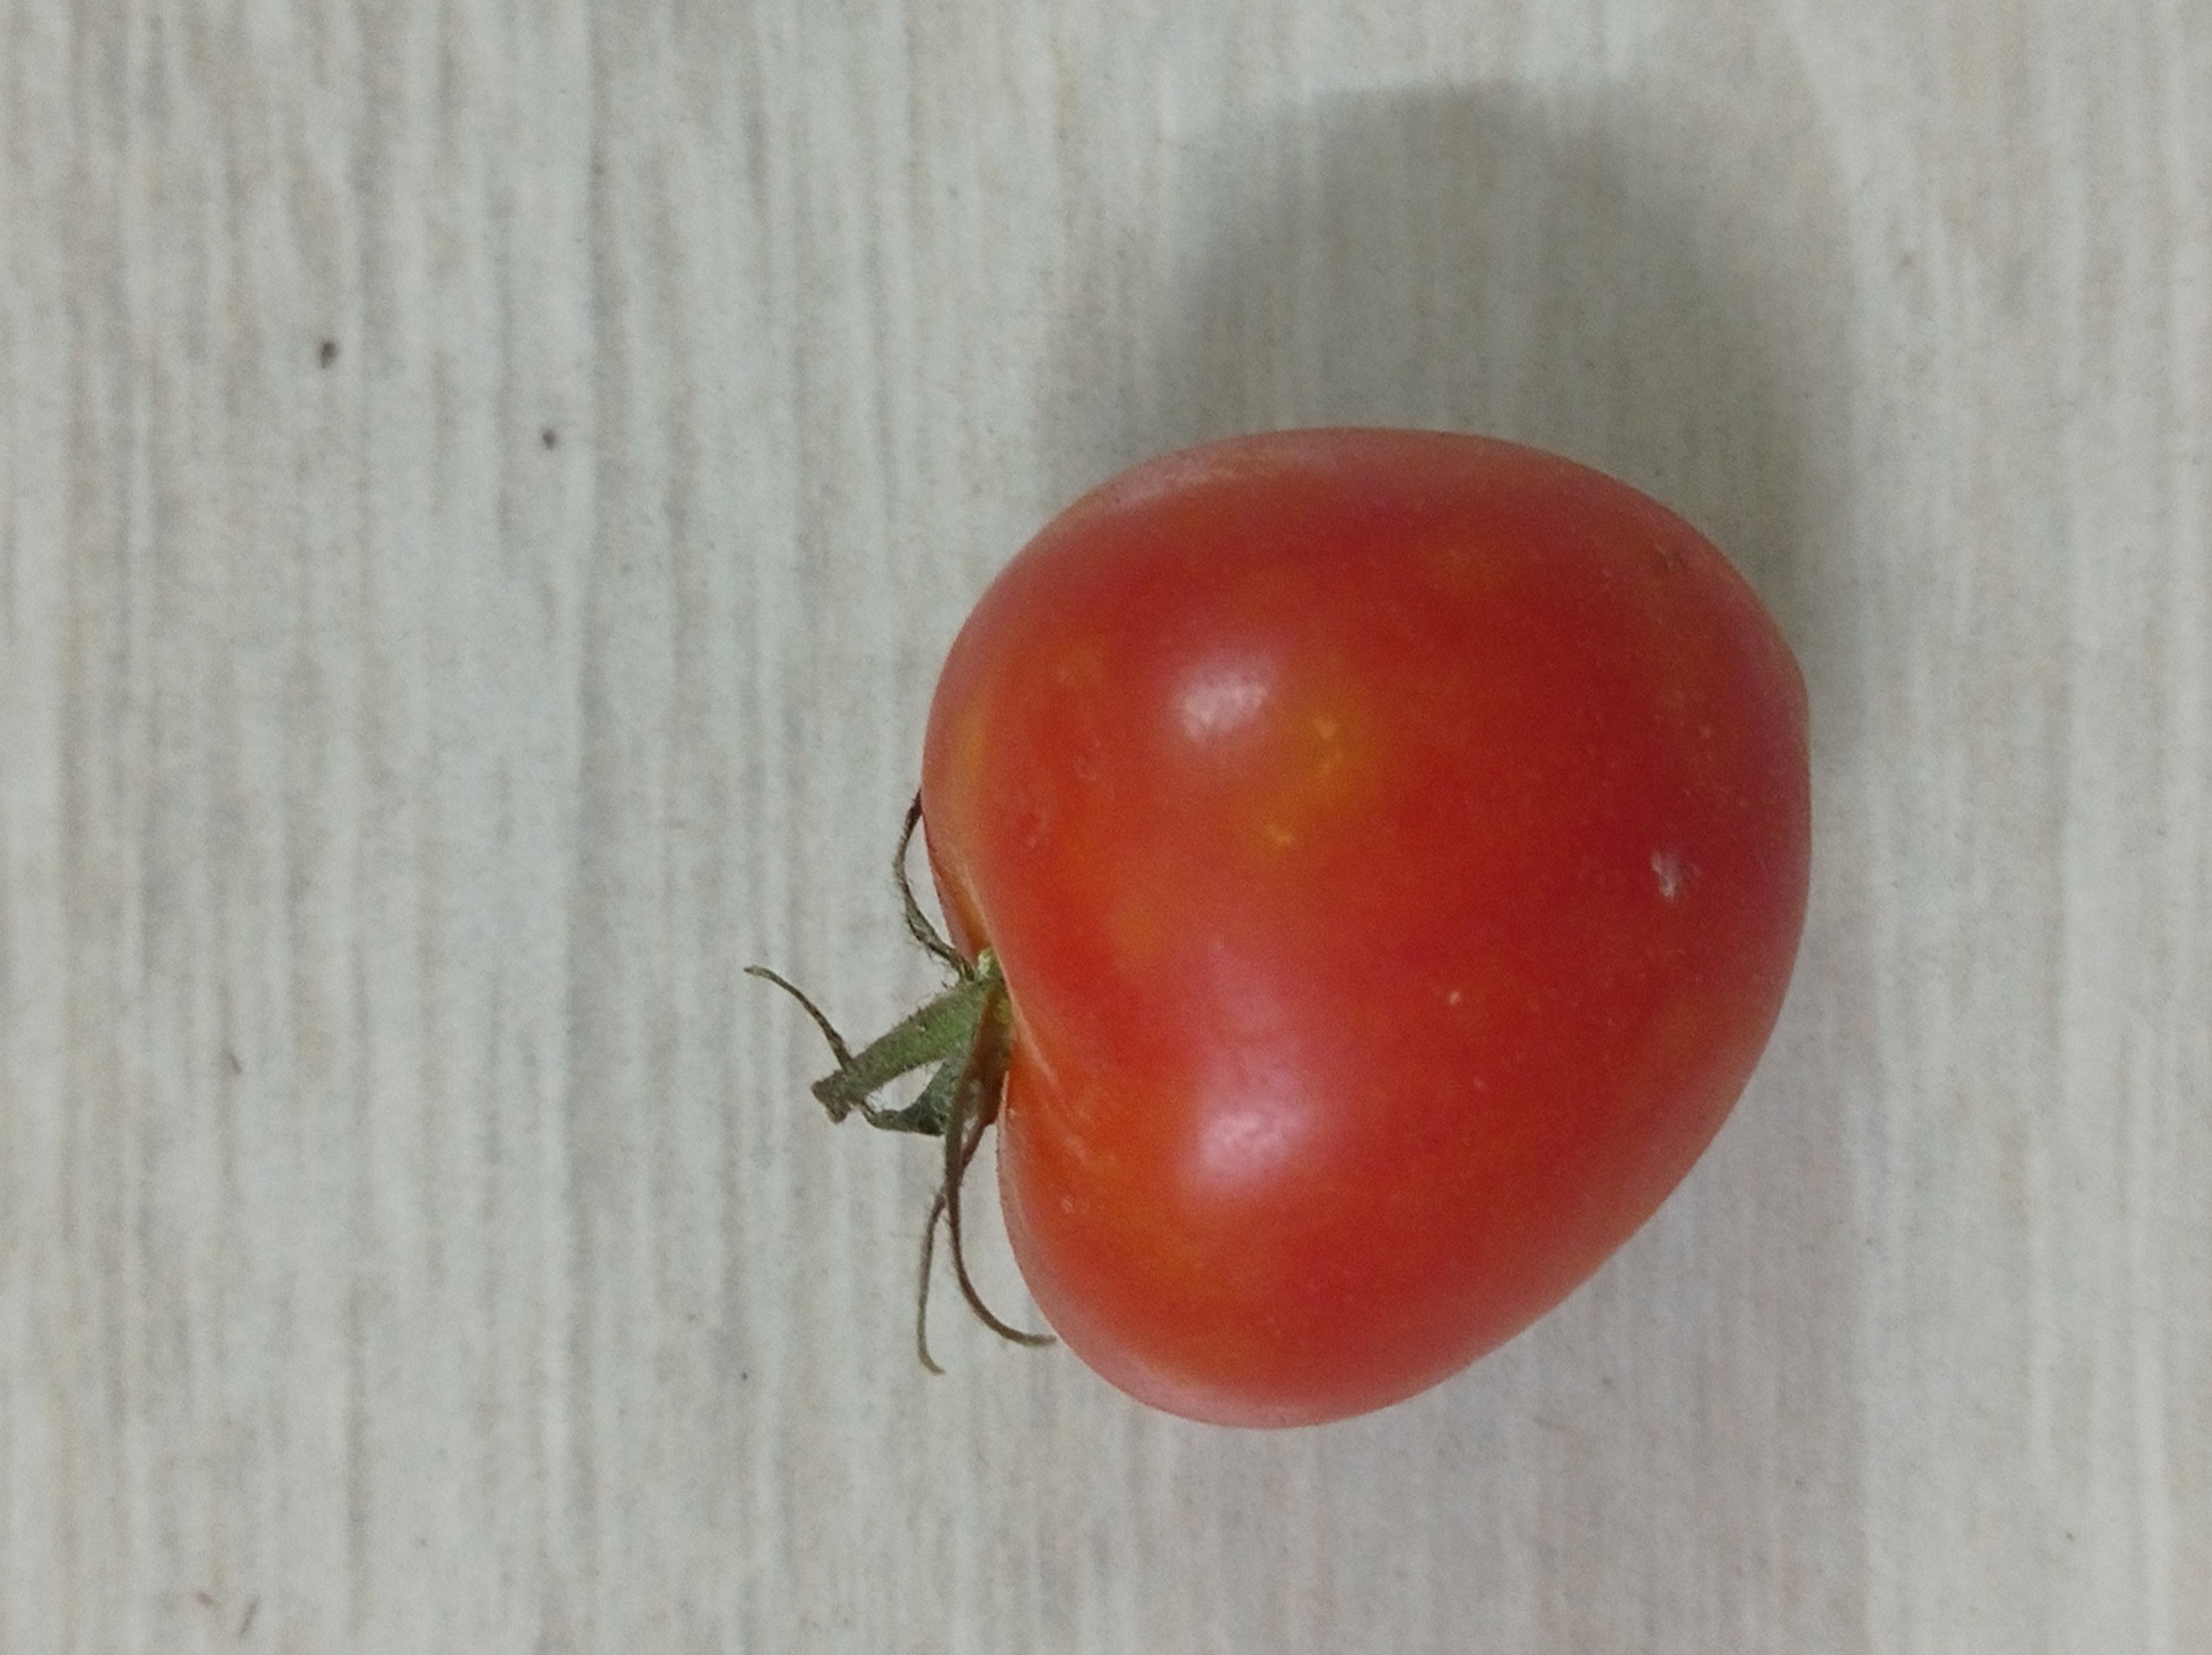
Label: Fresh